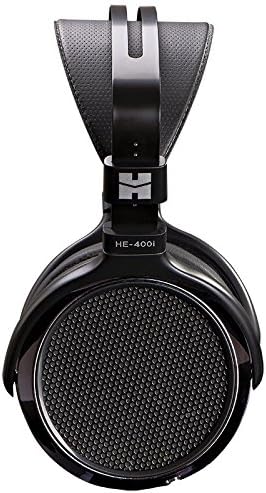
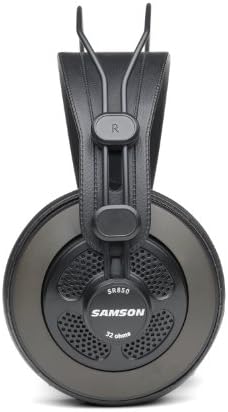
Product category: headphones
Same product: no